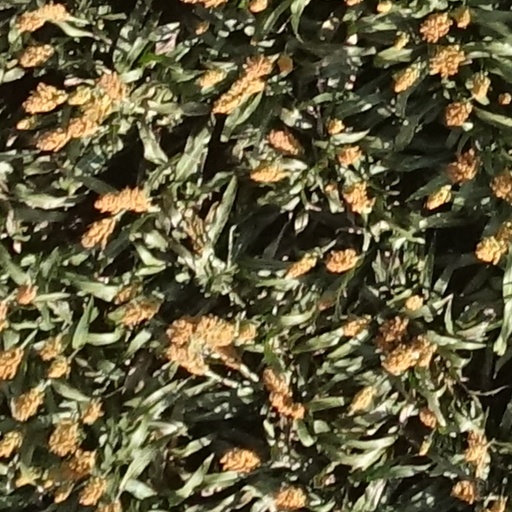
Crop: sorghum